Arenobufagin

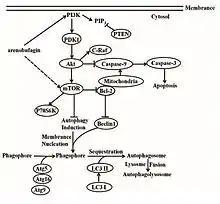
Proposed model of arenobufagin interactions

Arenobufagin is believed to play a role in the regulation of the transport of water and electrolytes across cell membranes under physiological conditions. Experimental results show that Arenobufagin inhibits the sodium-potassium adenosine triphosphatase (Na+/K+-ATPase) . It is one of the most potent blockers that are known to science, along with ouabain. It has been suggested that uncharged and non-polar amino acids may participate in the binding of arenobufagin to the extracellular surface of the ATPase. If this is the case, the steroid nucleus of arenobufagin probably also contributes to the binding. Furthermore, the presence of a sugar group in ouabain and the absence of one in arenobufagin suggests that it may me more lipophilic that ouabain and as such form a more stable complex with the Na+-K+ pump.